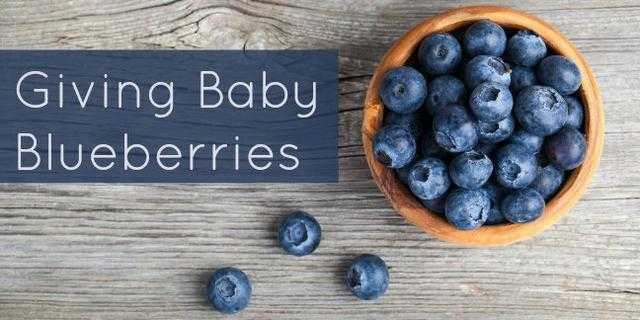
Label: Blueberry